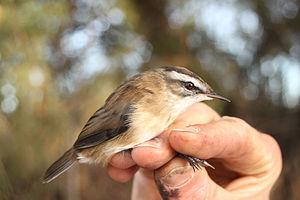
Lusciniole à moustaches photographié sur le camp de baguage de Saint-Marcel à Mauguio (France, département de l'Hérault)
La Lusciniole à moustaches est une espèce d'oiseau de la famille des Acrocephalidae. Cette espèce est très localisée, du fait de son habitat lié aux zones marécageuses. Elle est sédentaire, rare occasionnelle au nord de l'aire de répartition, et vit sur le pourtour de la Méditerranée, en Europe centrale, en Afrique du Nord et en Turquie.